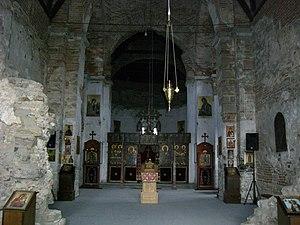
Le monastère de Banjska est un monastère orthodoxe serbe situé au Kosovo, à proximité du village de Banjska/Bawskë, dans la commune de Zvečan/Zveçan et dans le district de Mitrovicë/Kosovsko Mitrovica. Il dépend de l'éparchie de Ras-Prizren et figure sur la liste des monuments d'importance exceptionnelle de la République de Serbie.